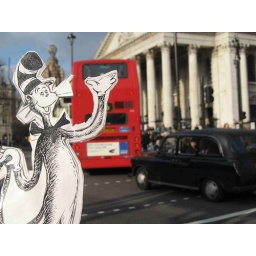
The Cat in the Hat misses a red London bus and a black cab.